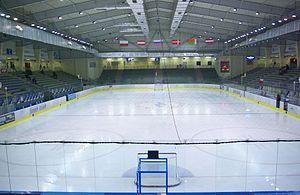
Le STS Sanok est un club de hockey sur glace de Sanok dans la voïvodie des Basses-Carpates en Pologne. Il évolue dans le Championnat de Pologne de hockey sur glace.